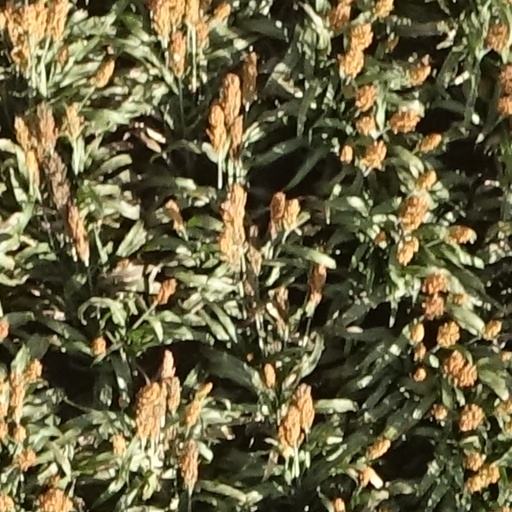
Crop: sorghum